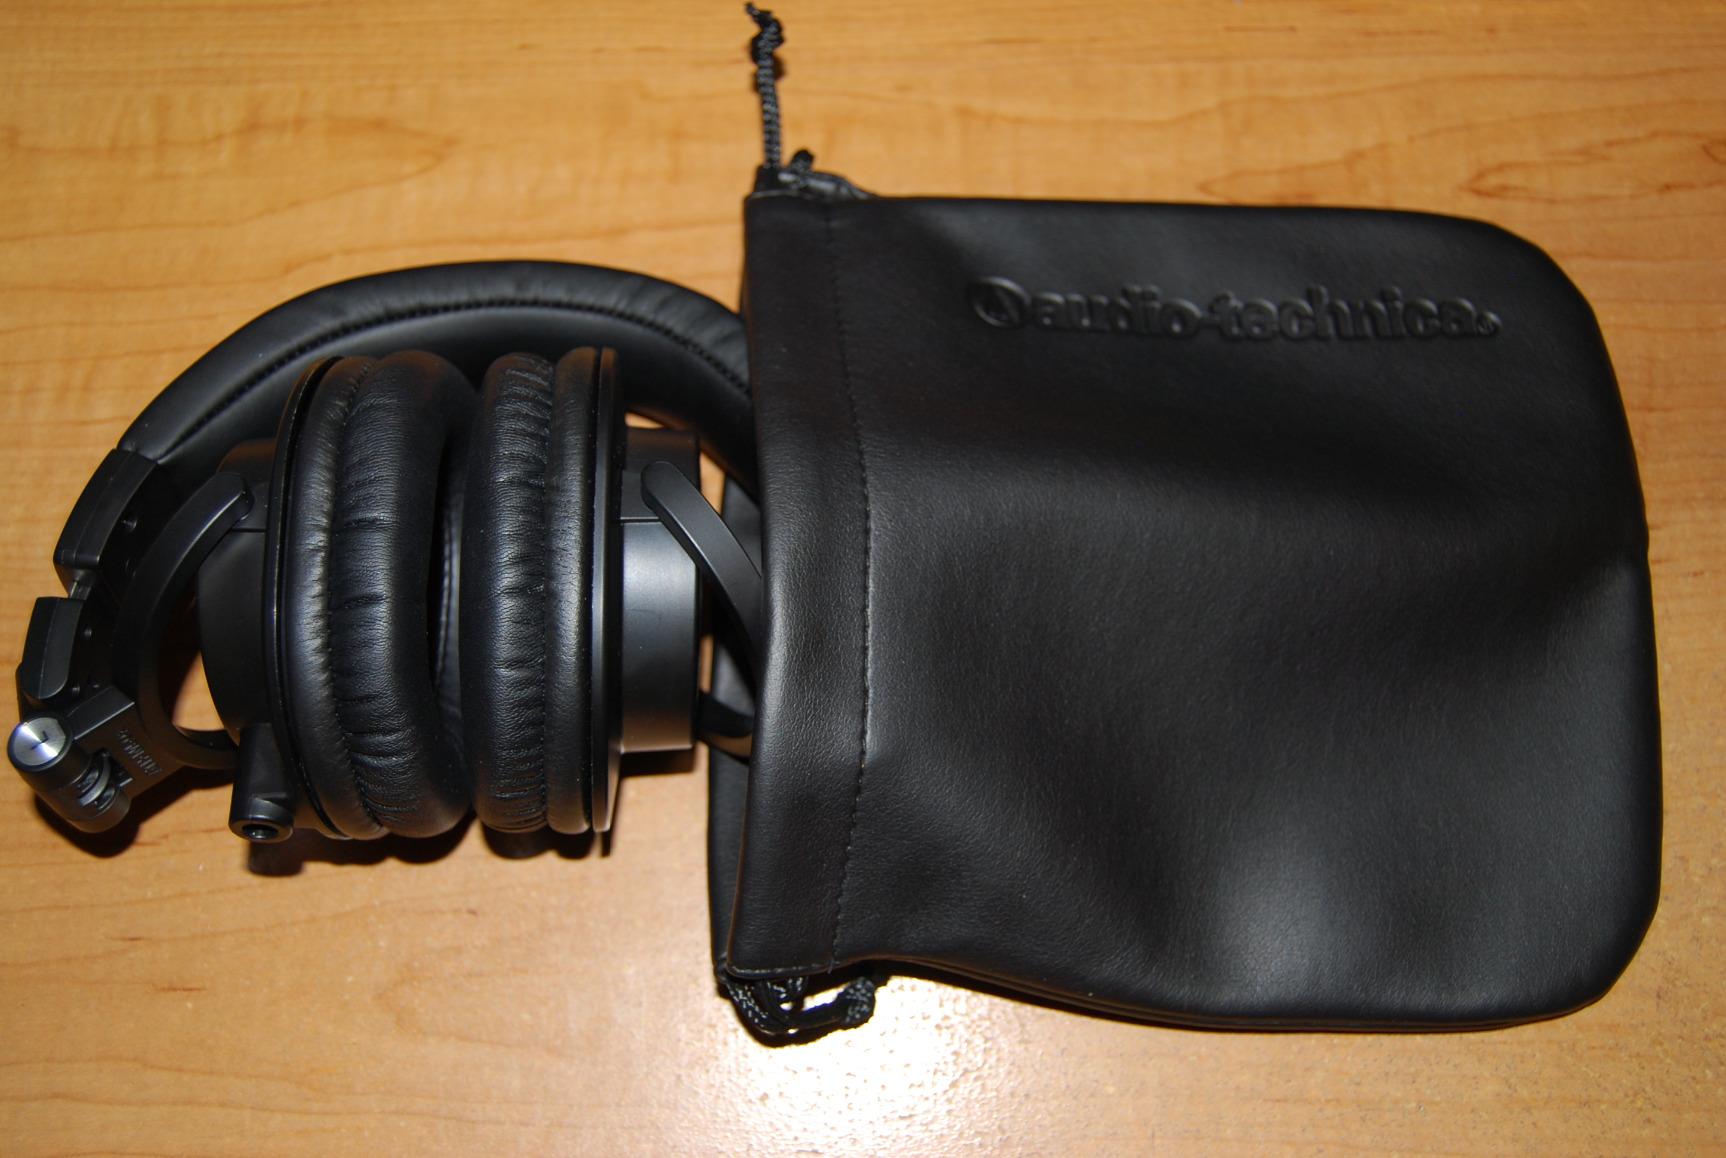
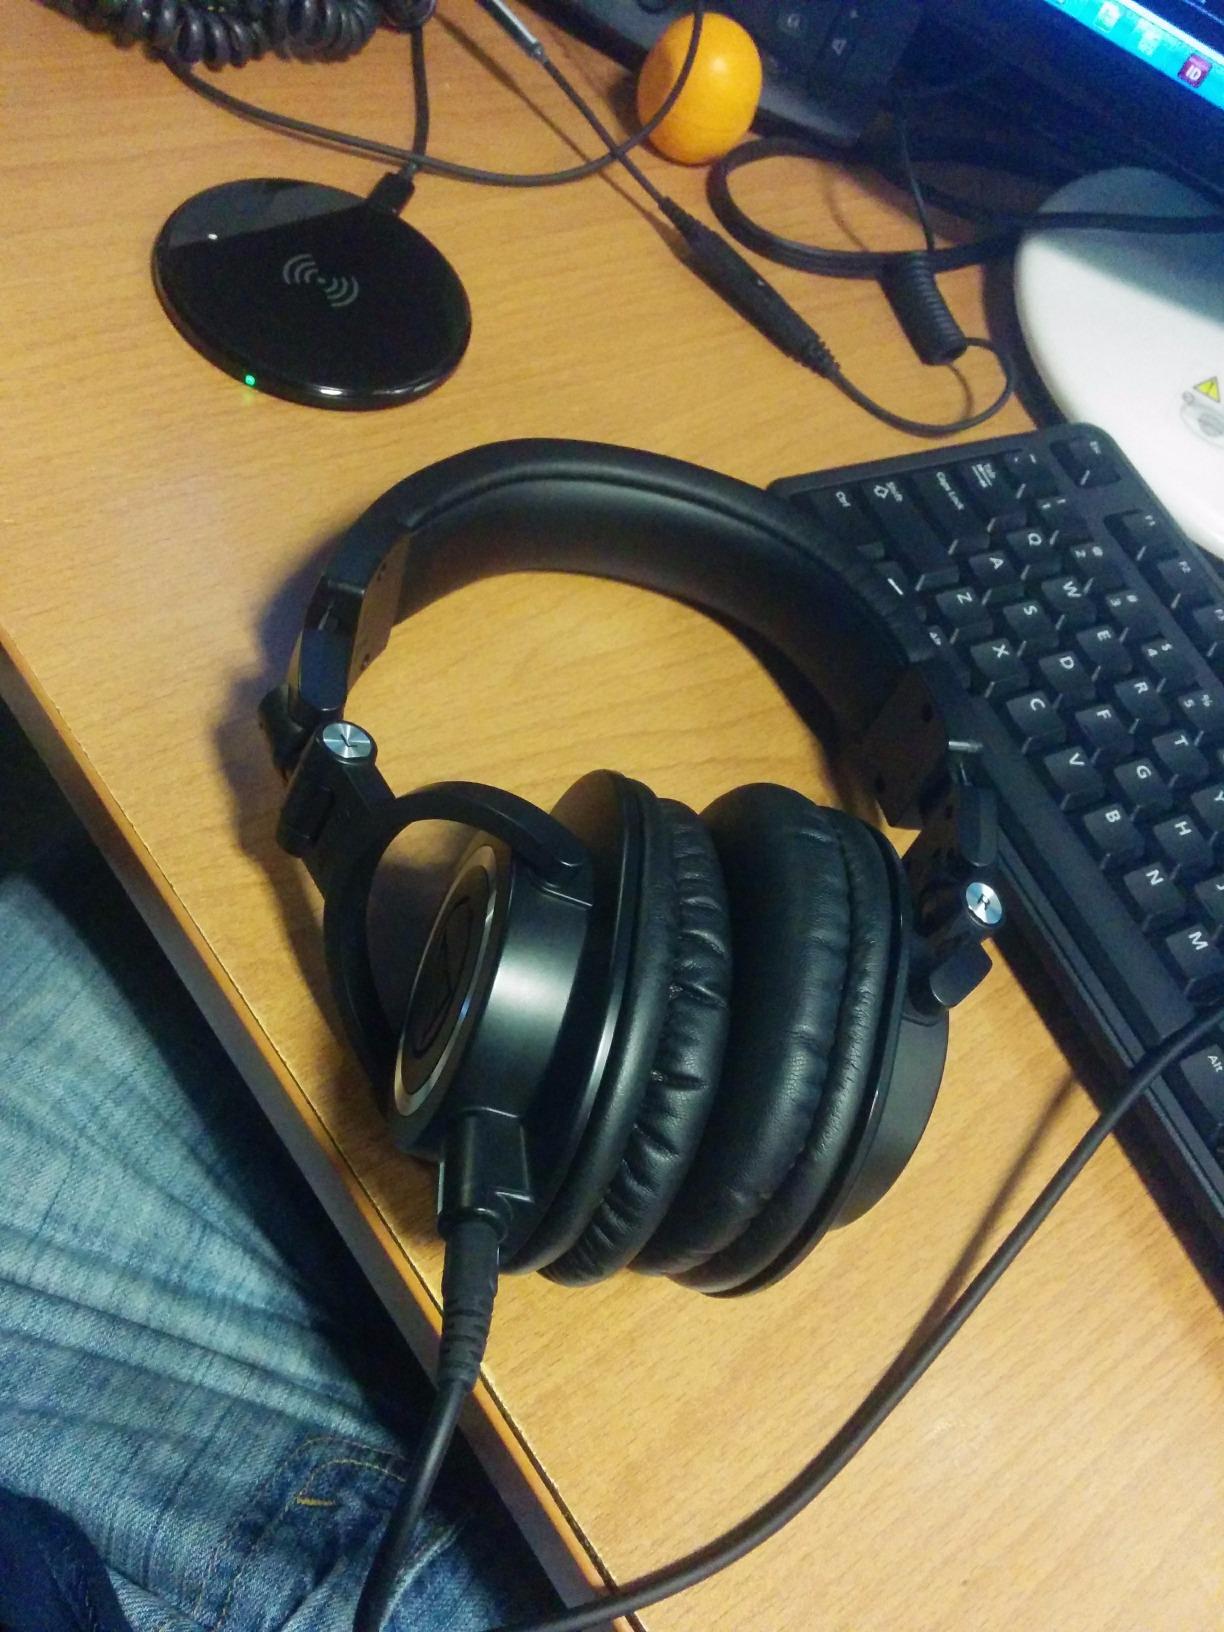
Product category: headphones
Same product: yes